Zeppelin (film)

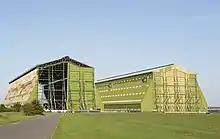
The historic airship sheds at RAF Cardington photographed in 2013.

Exterior shots using the model were filmed over a large water tank in Malta; scenes showing the sheds in which the Zeppelin was housed were filmed at the historic "R100"/"R101" airship sheds at Cardington, Bedfordshire, in England. Photographs taken from the air to depict the fictional Glen Mattock and Balcoven Castle were shot over Carreg Cennen Castle in Wales.